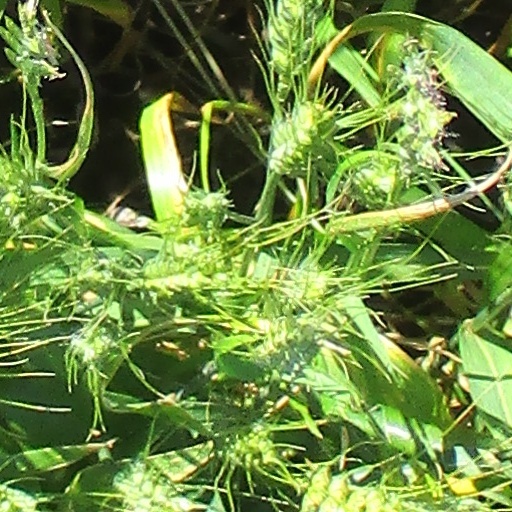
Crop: wheat